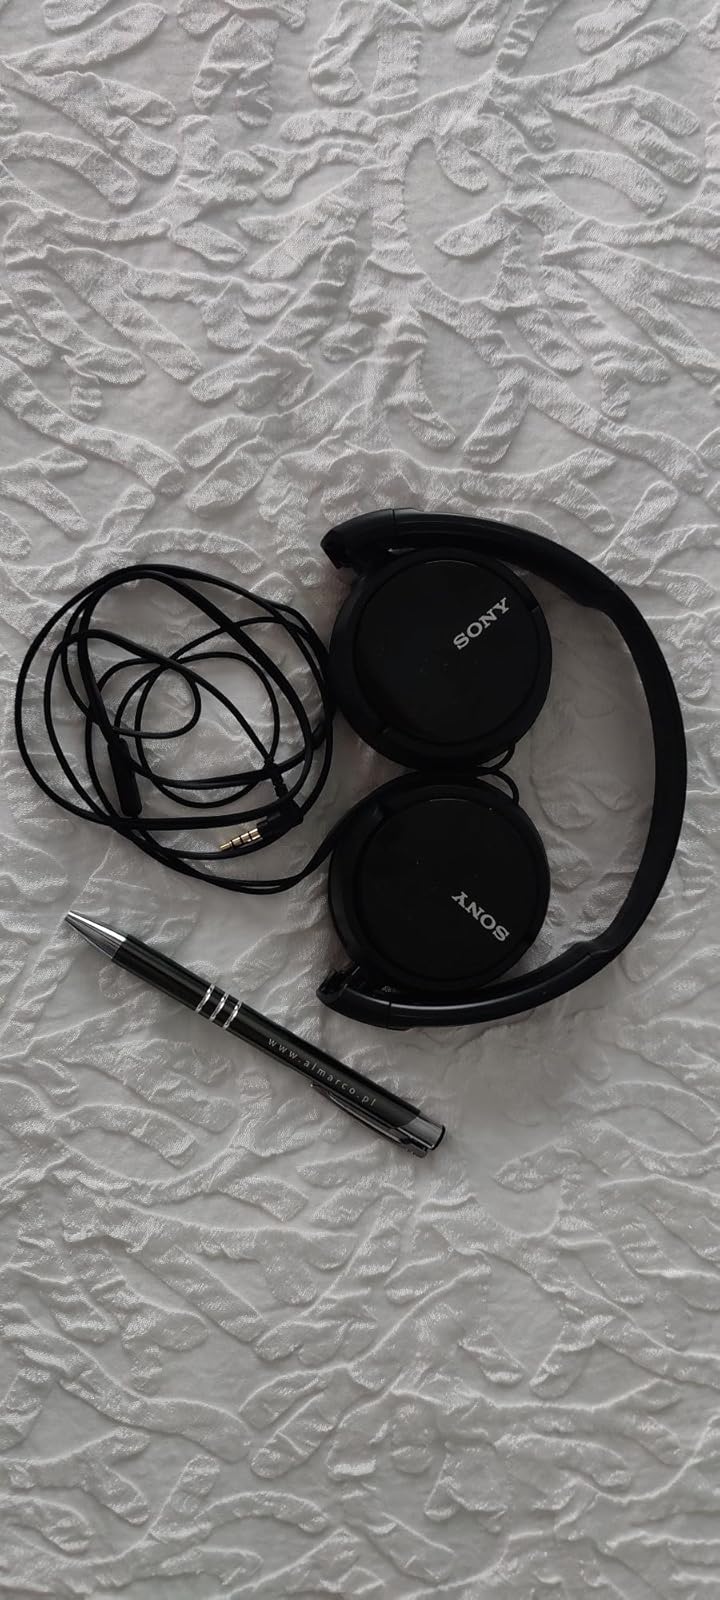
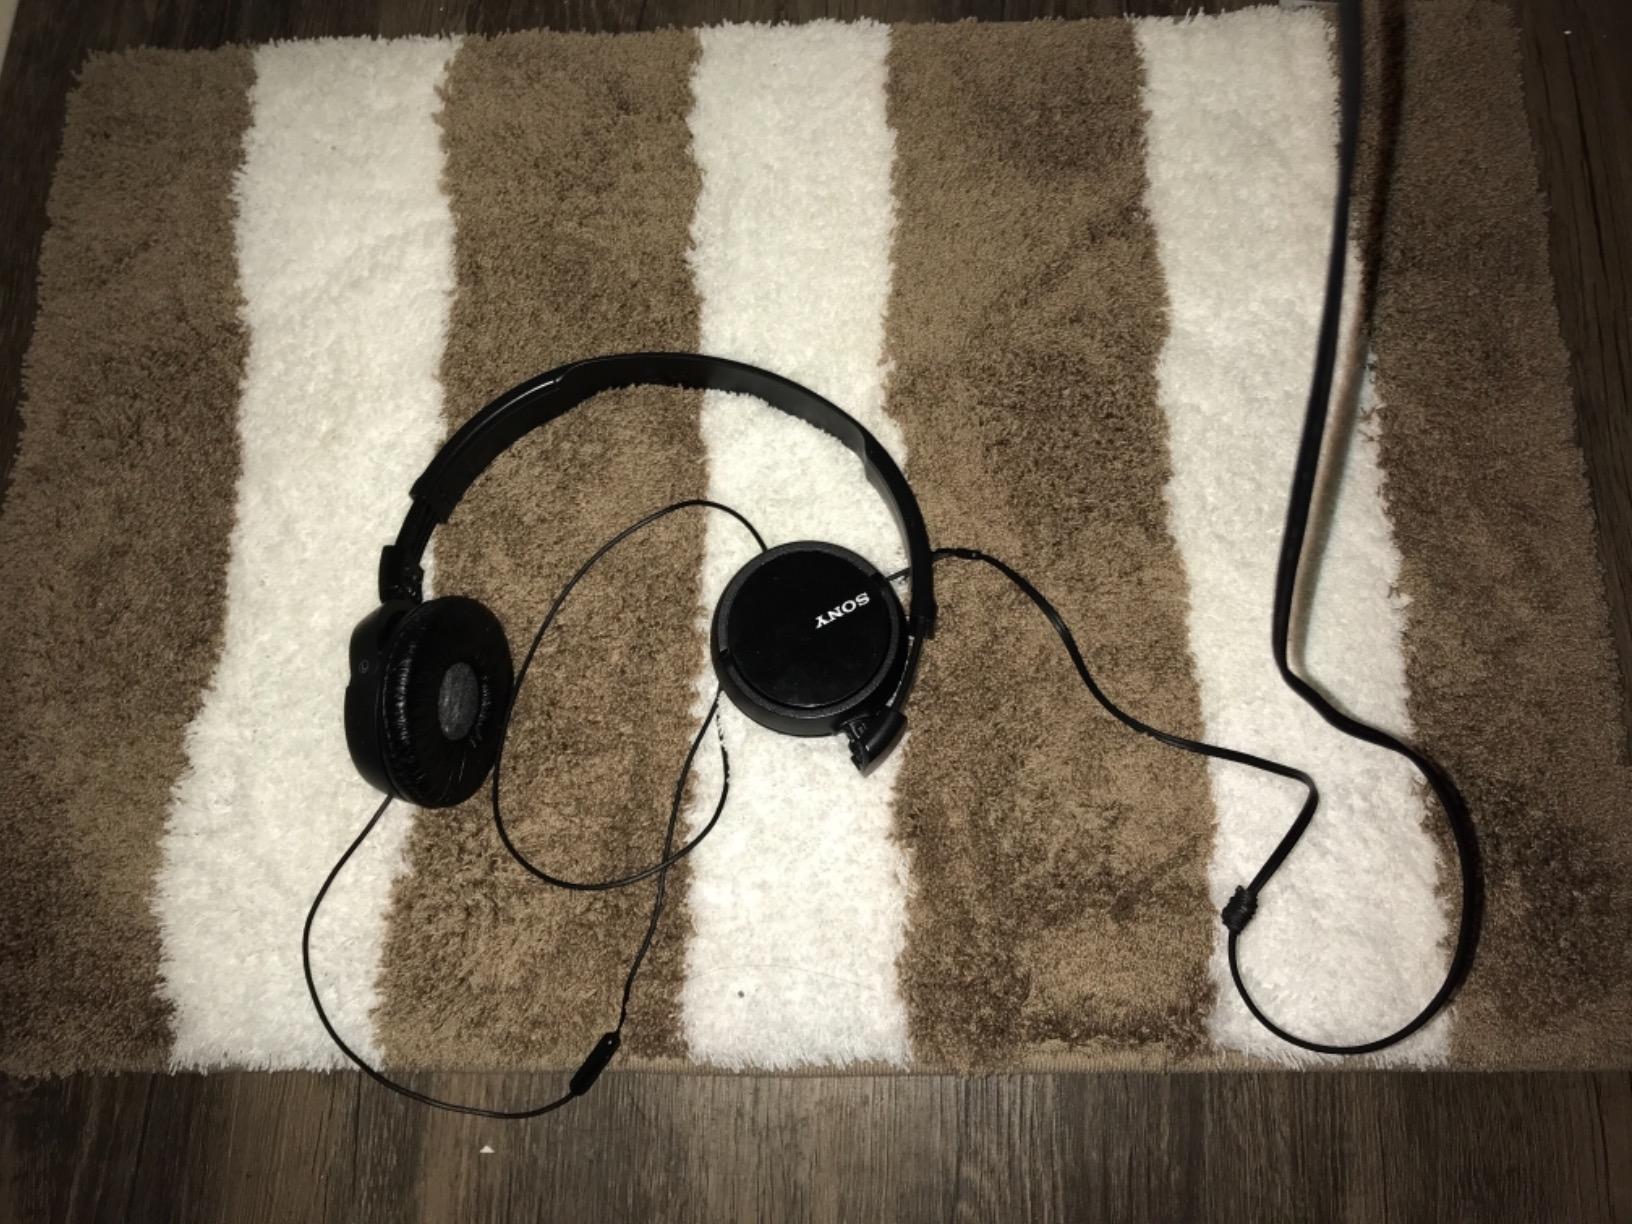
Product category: headphones
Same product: yes